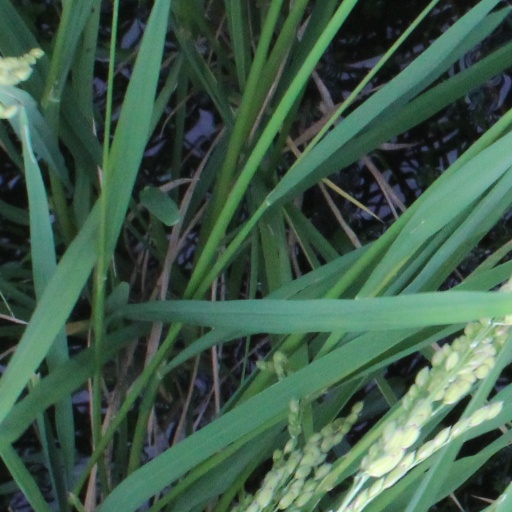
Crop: rice